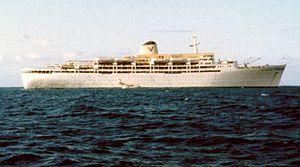
Une photo du Fairstar par Michael Ristuccia